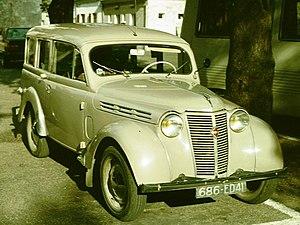
Surboum pour quatre roues est la sixième histoire de la série Gil Jourdan de Maurice Tillieux. Elle est publiée pour la première fois du nᵒ 1225 au nᵒ 1248 du journal Spirou. Puis est publiée sous forme d'album en 1963.